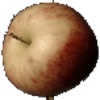
Label: red_apple